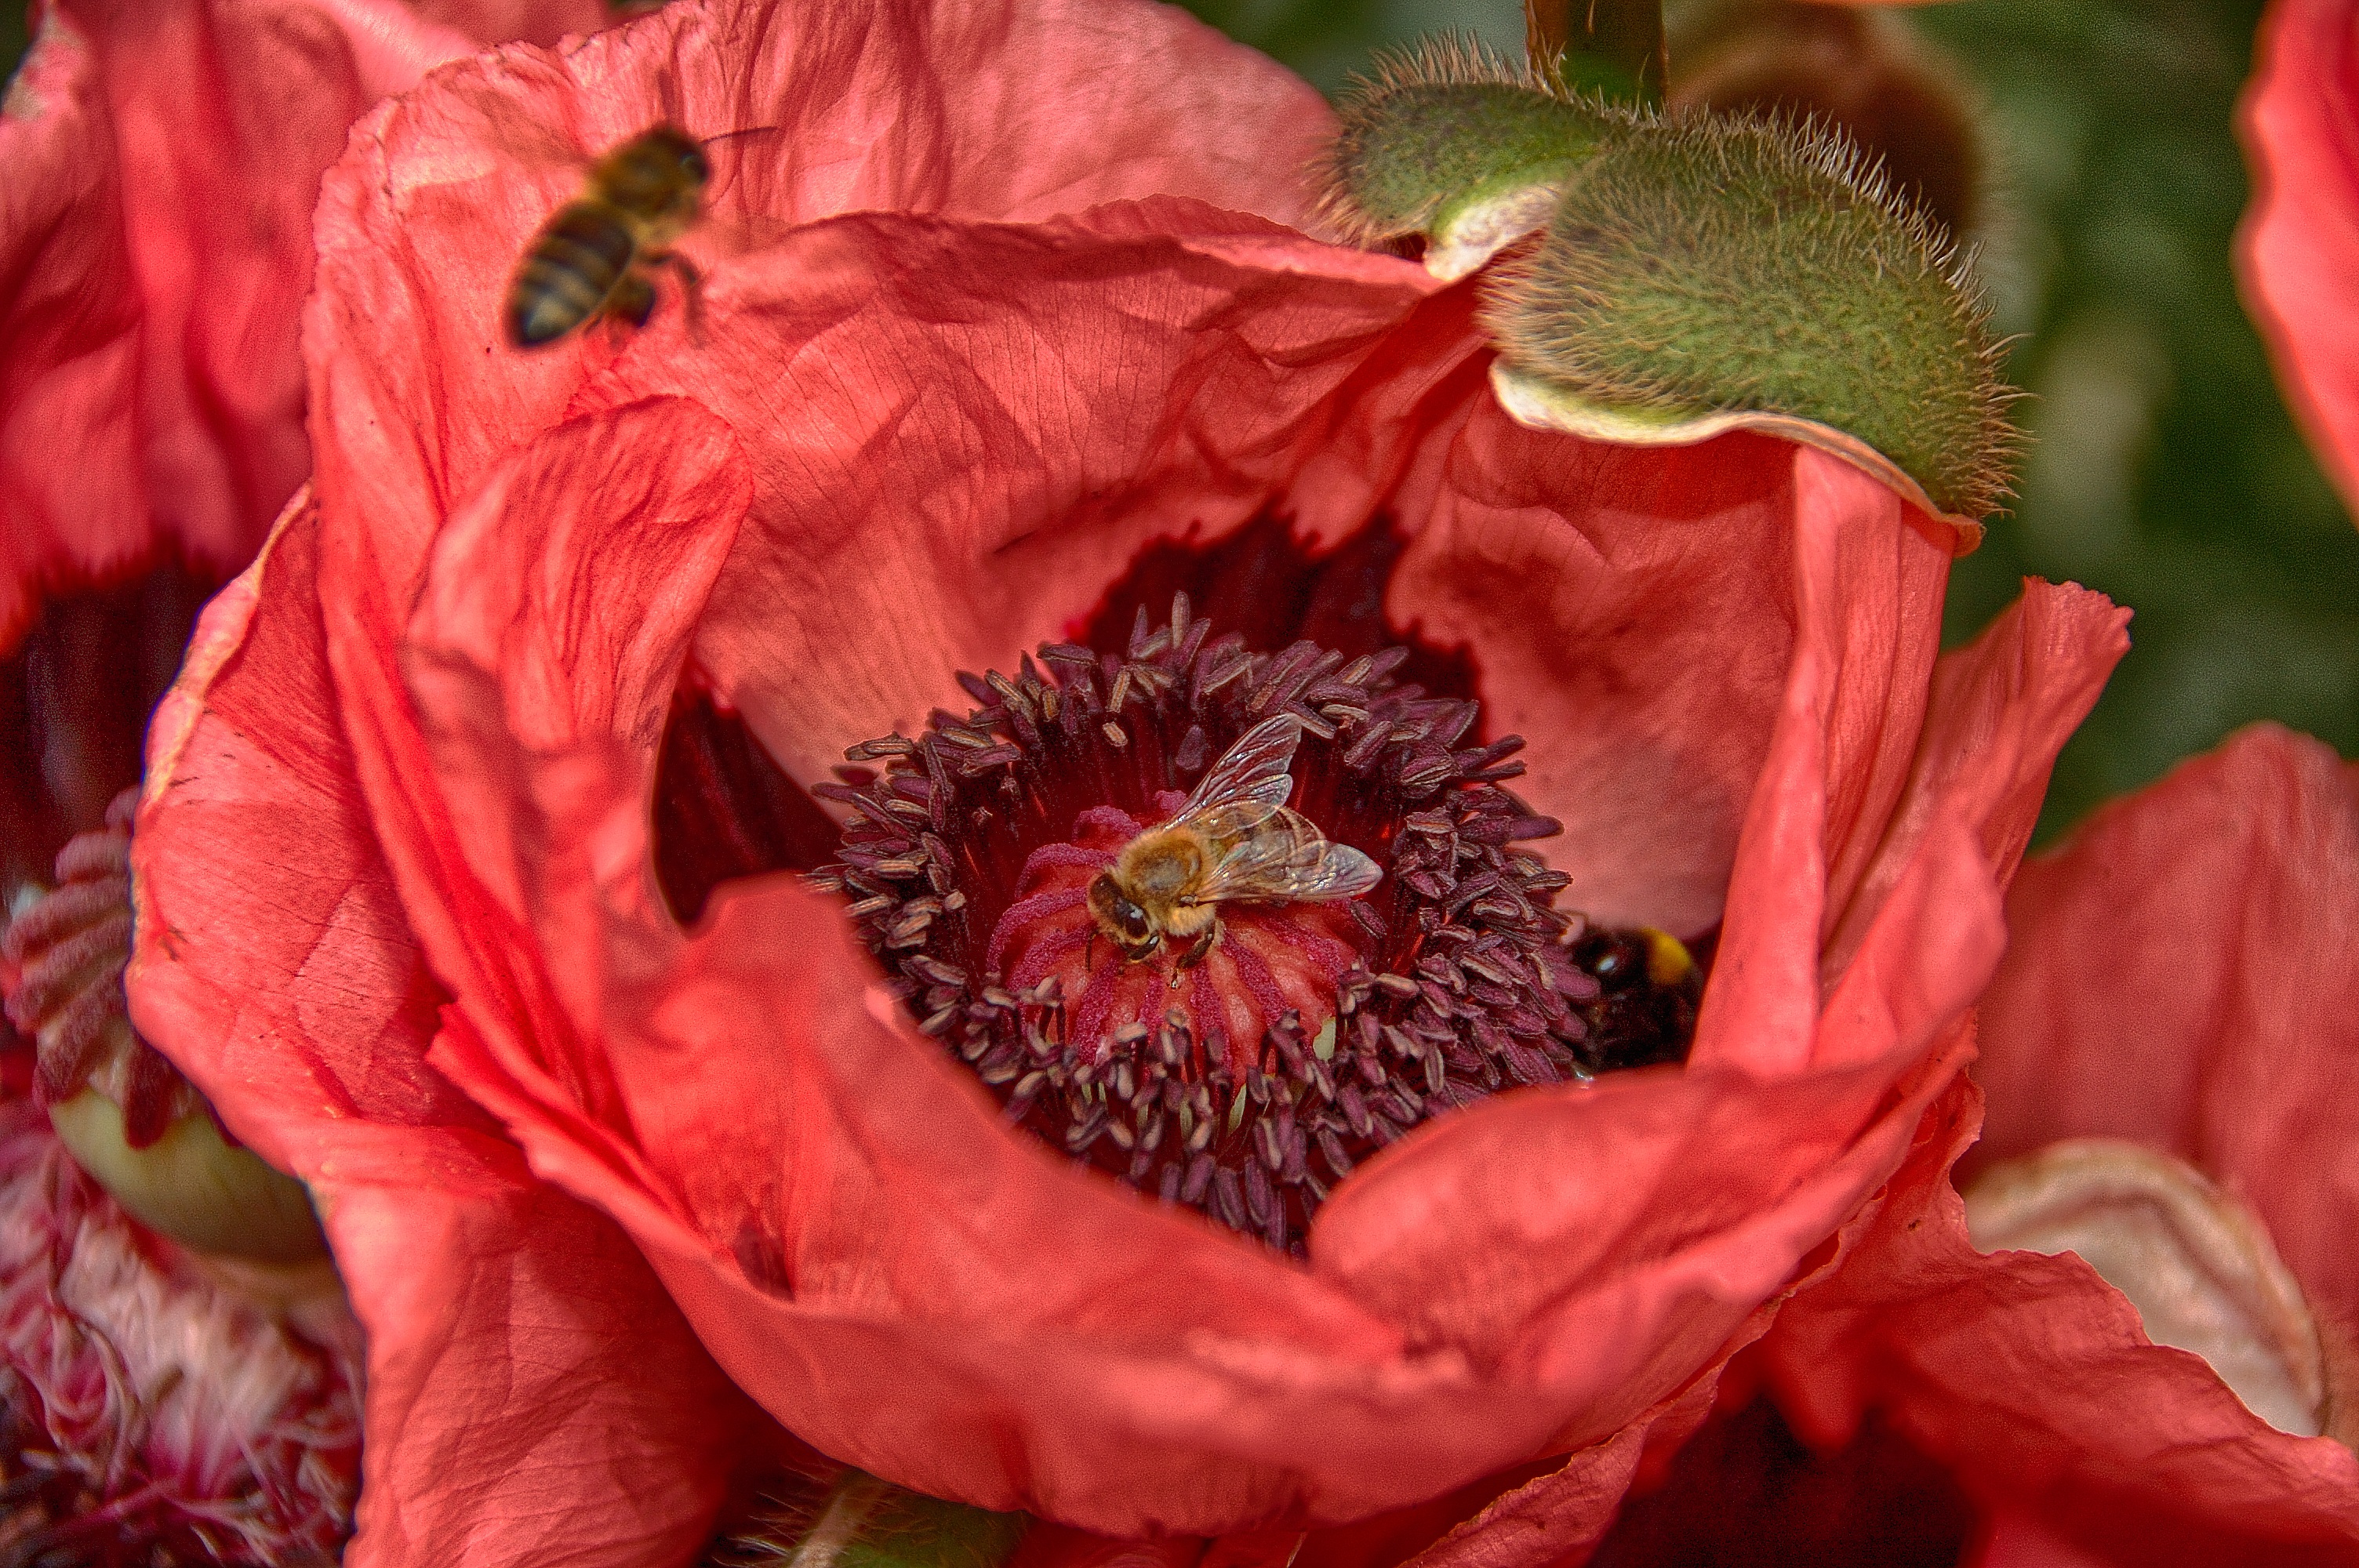
nature, blossom, plant, flower, petal, red, insect, botany, flora, close up, bee, poppy, floristry, macro photography, flowering plant, land plant, poppy family